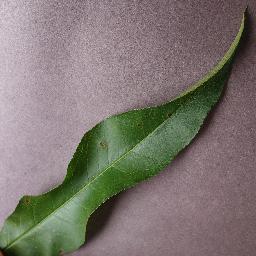
Label: Peach___Bacterial_spot